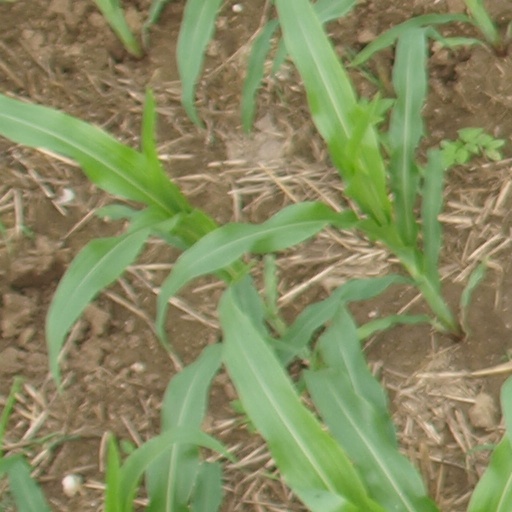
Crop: maize; corn